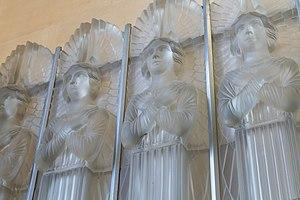
L'église Saint-Matthieu est un édifice religieux qui est situé dans la paroisse Saint-Laurent sur l'île Anglo-Normande de Jersey. Elle est surnommée "l'église de verre" en raison de sa construction réalisée en partie avec le maître verrier français René Lalique.
Le Jersey Heritage est une association indépendante dont le but est de protéger et de promouvoir le patrimoine historique et naturel de Jersey.
René Jules Lalique, né le 6 avril 1860 à Aÿ, dans la Marne, et mort le 1ᵉʳ mai 1945, est un maître verrier, bijoutier et joaillier français.